John Goss (composer)

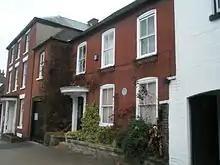
Goss's former home in Fareham

Goss came from a musical background. His father, Joseph Goss, was organist of Fareham Parish Church in Hampshire, and earlier members of the family had been celebrated singers. At the age of eight the boy was sent to a school at Ringwood. Three years later he went to London under the care of his uncle, John Jeremiah Goss, an alto singer who sang in the choirs of the Chapel Royal, St. Paul's Cathedral and Westminster Abbey. The young Goss became one of the Children of the Chapel Royal. The master of the choir at that time was John Stafford Smith, a musician known for composing the song "To Anacreon in Heaven", later used as the tune of the American national anthem. As an educator, Smith combined a harsh discipline with a narrow musical curriculum. He confiscated Goss's score of Handel's organ concertos on the grounds that choristers of the Chapel Royal were there to learn to sing and not to play. Goss later recalled,